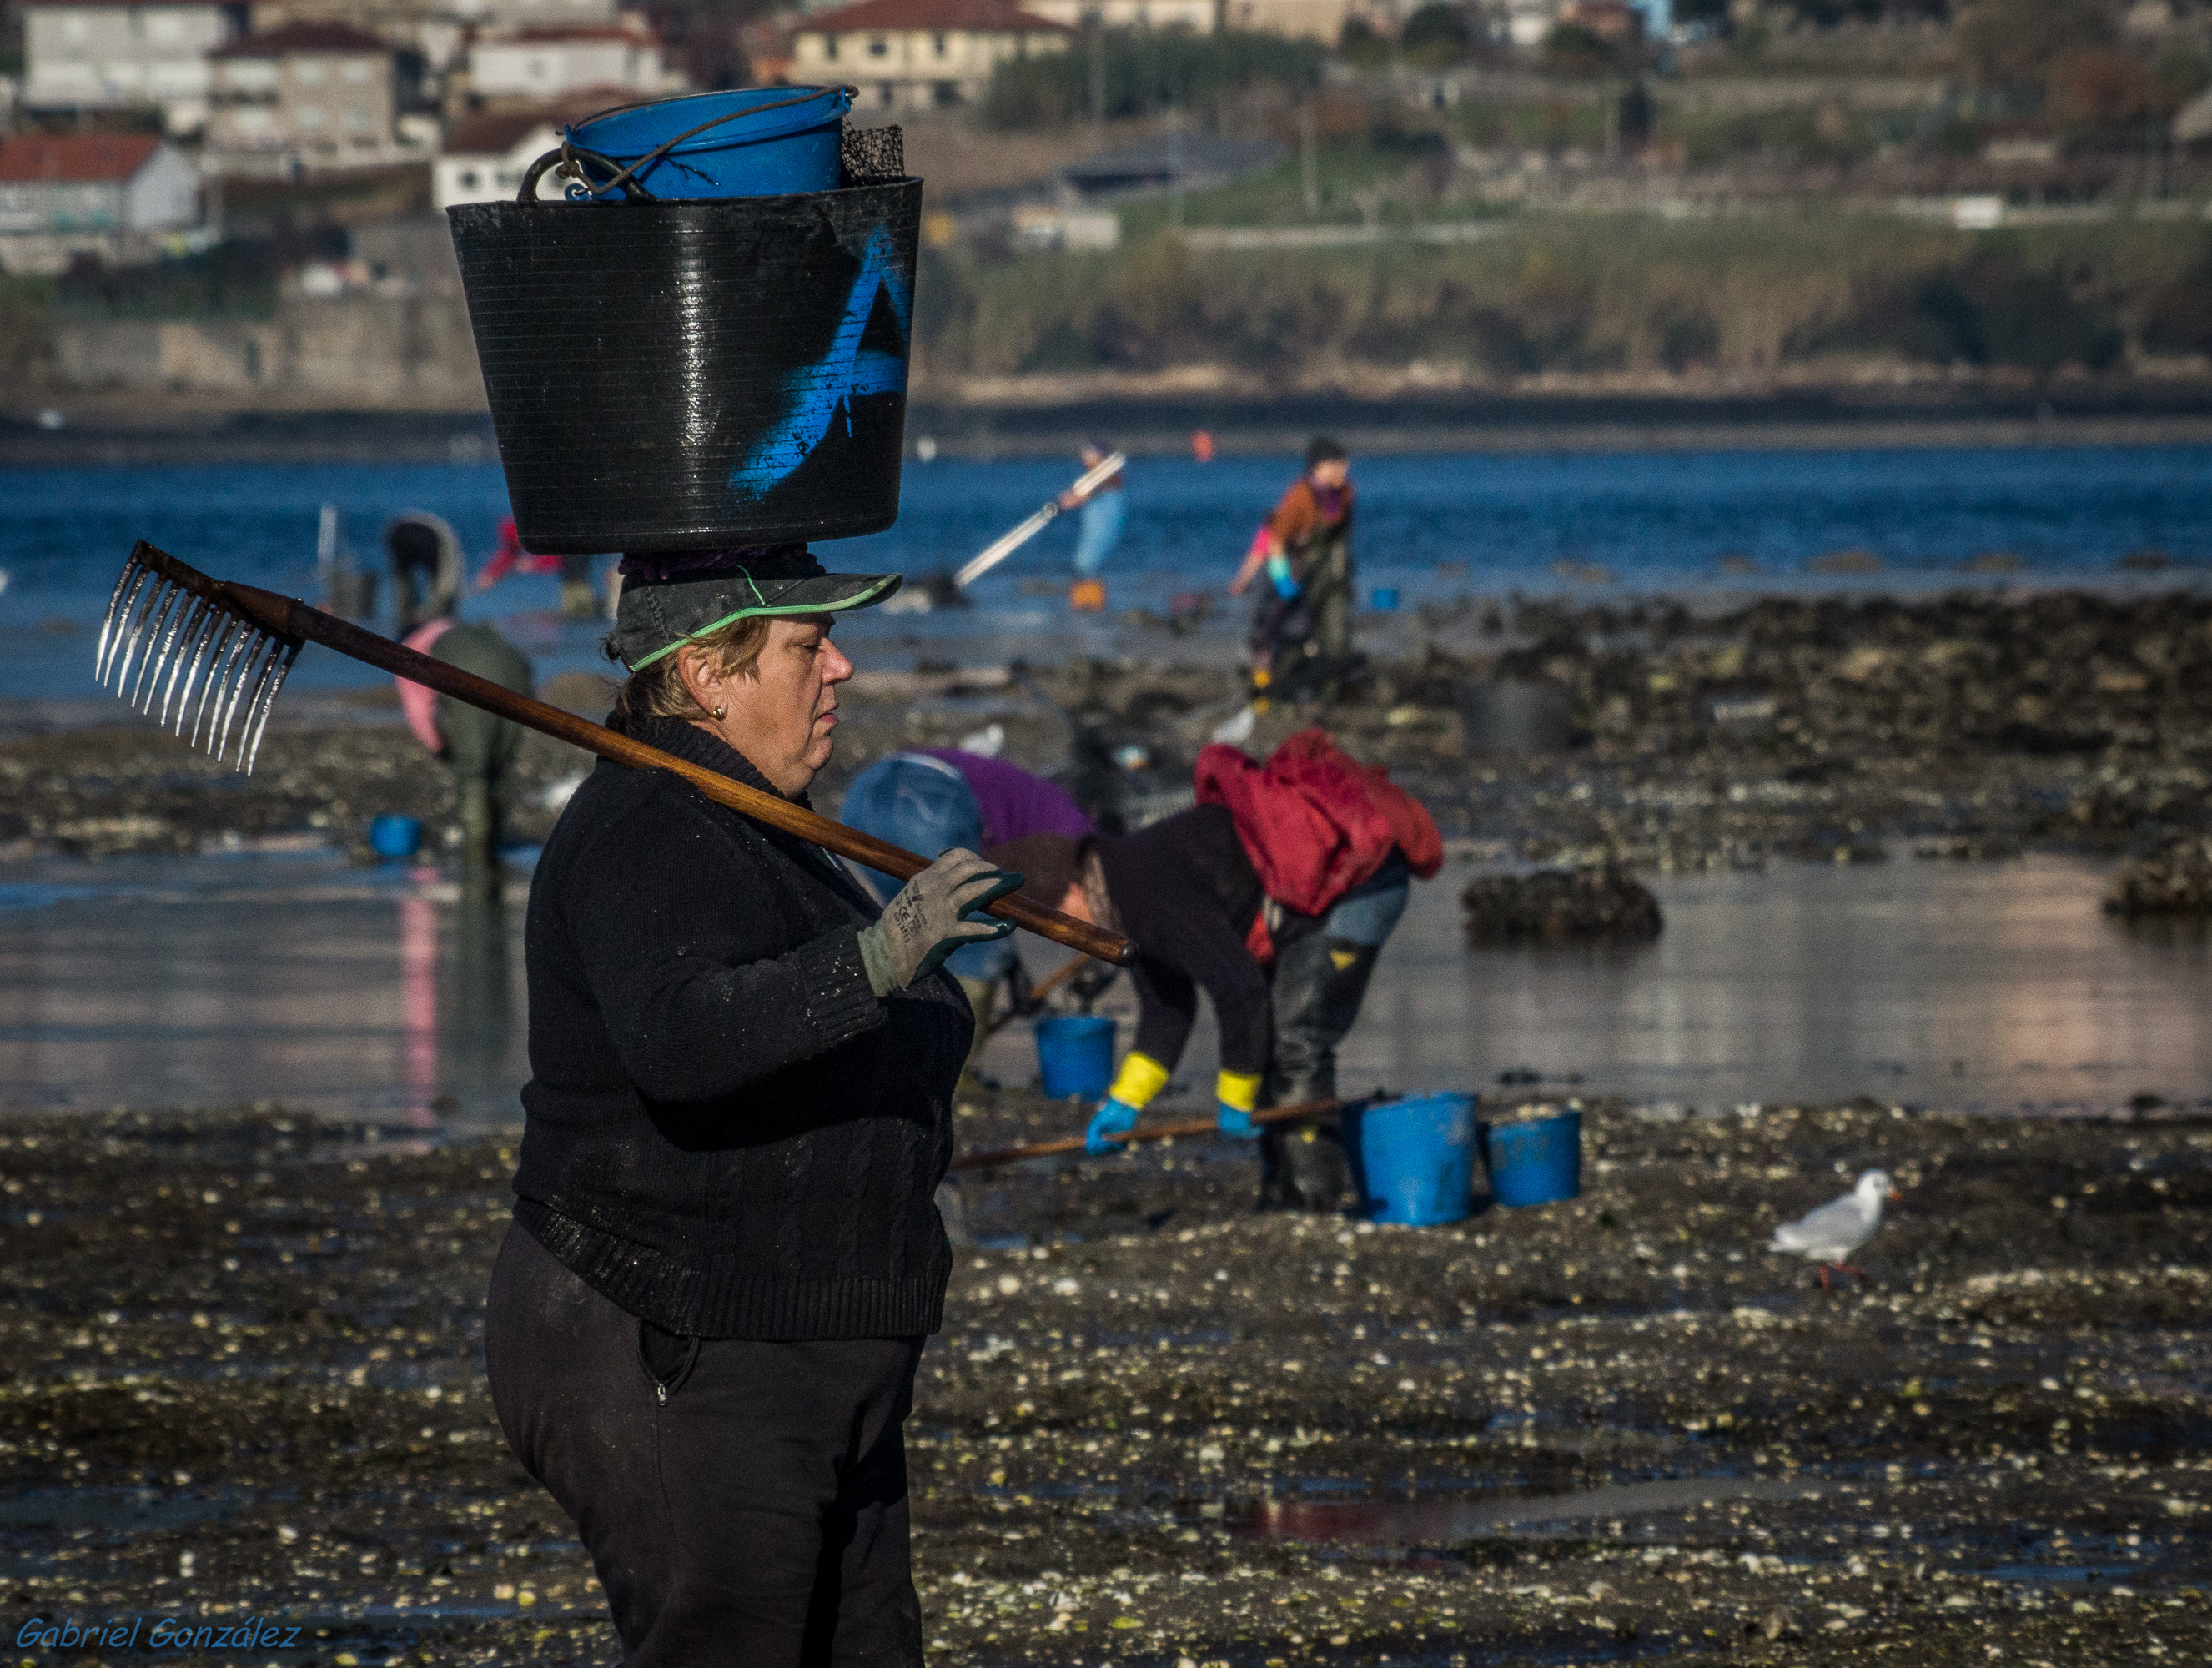
landscape, people, photo, spain, galicia, pontevedra, paisajes, a77, espana, g, ggl1, gaby1, xovesphoto, lourido, sonya77, sigma50500mm, 50500, xelodegalicia, sonya77v, mari, mariscadores, gabrielcoru a, mariscando